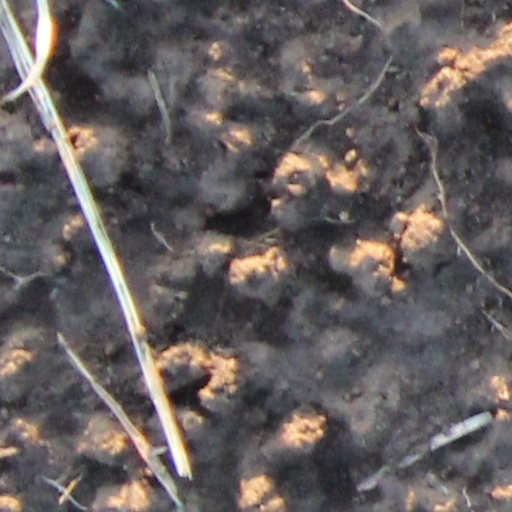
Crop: wheat